Nabeshima Naohiro (Saga)

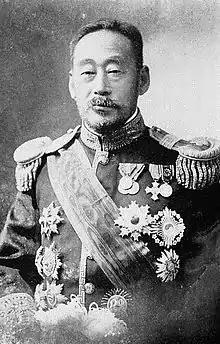
Nabeshima Naohiro

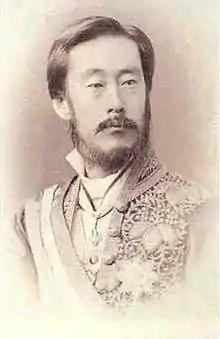
Nabeshima Naohiro in Meiji court uniform

Naohiro was the second son of Nabeshima Naomasa, the 10th "daimyō" of Saga. On the retirement of his father in 1861, Naohiro was appointed 11th (and final) "daimyō" of Saga Domain.